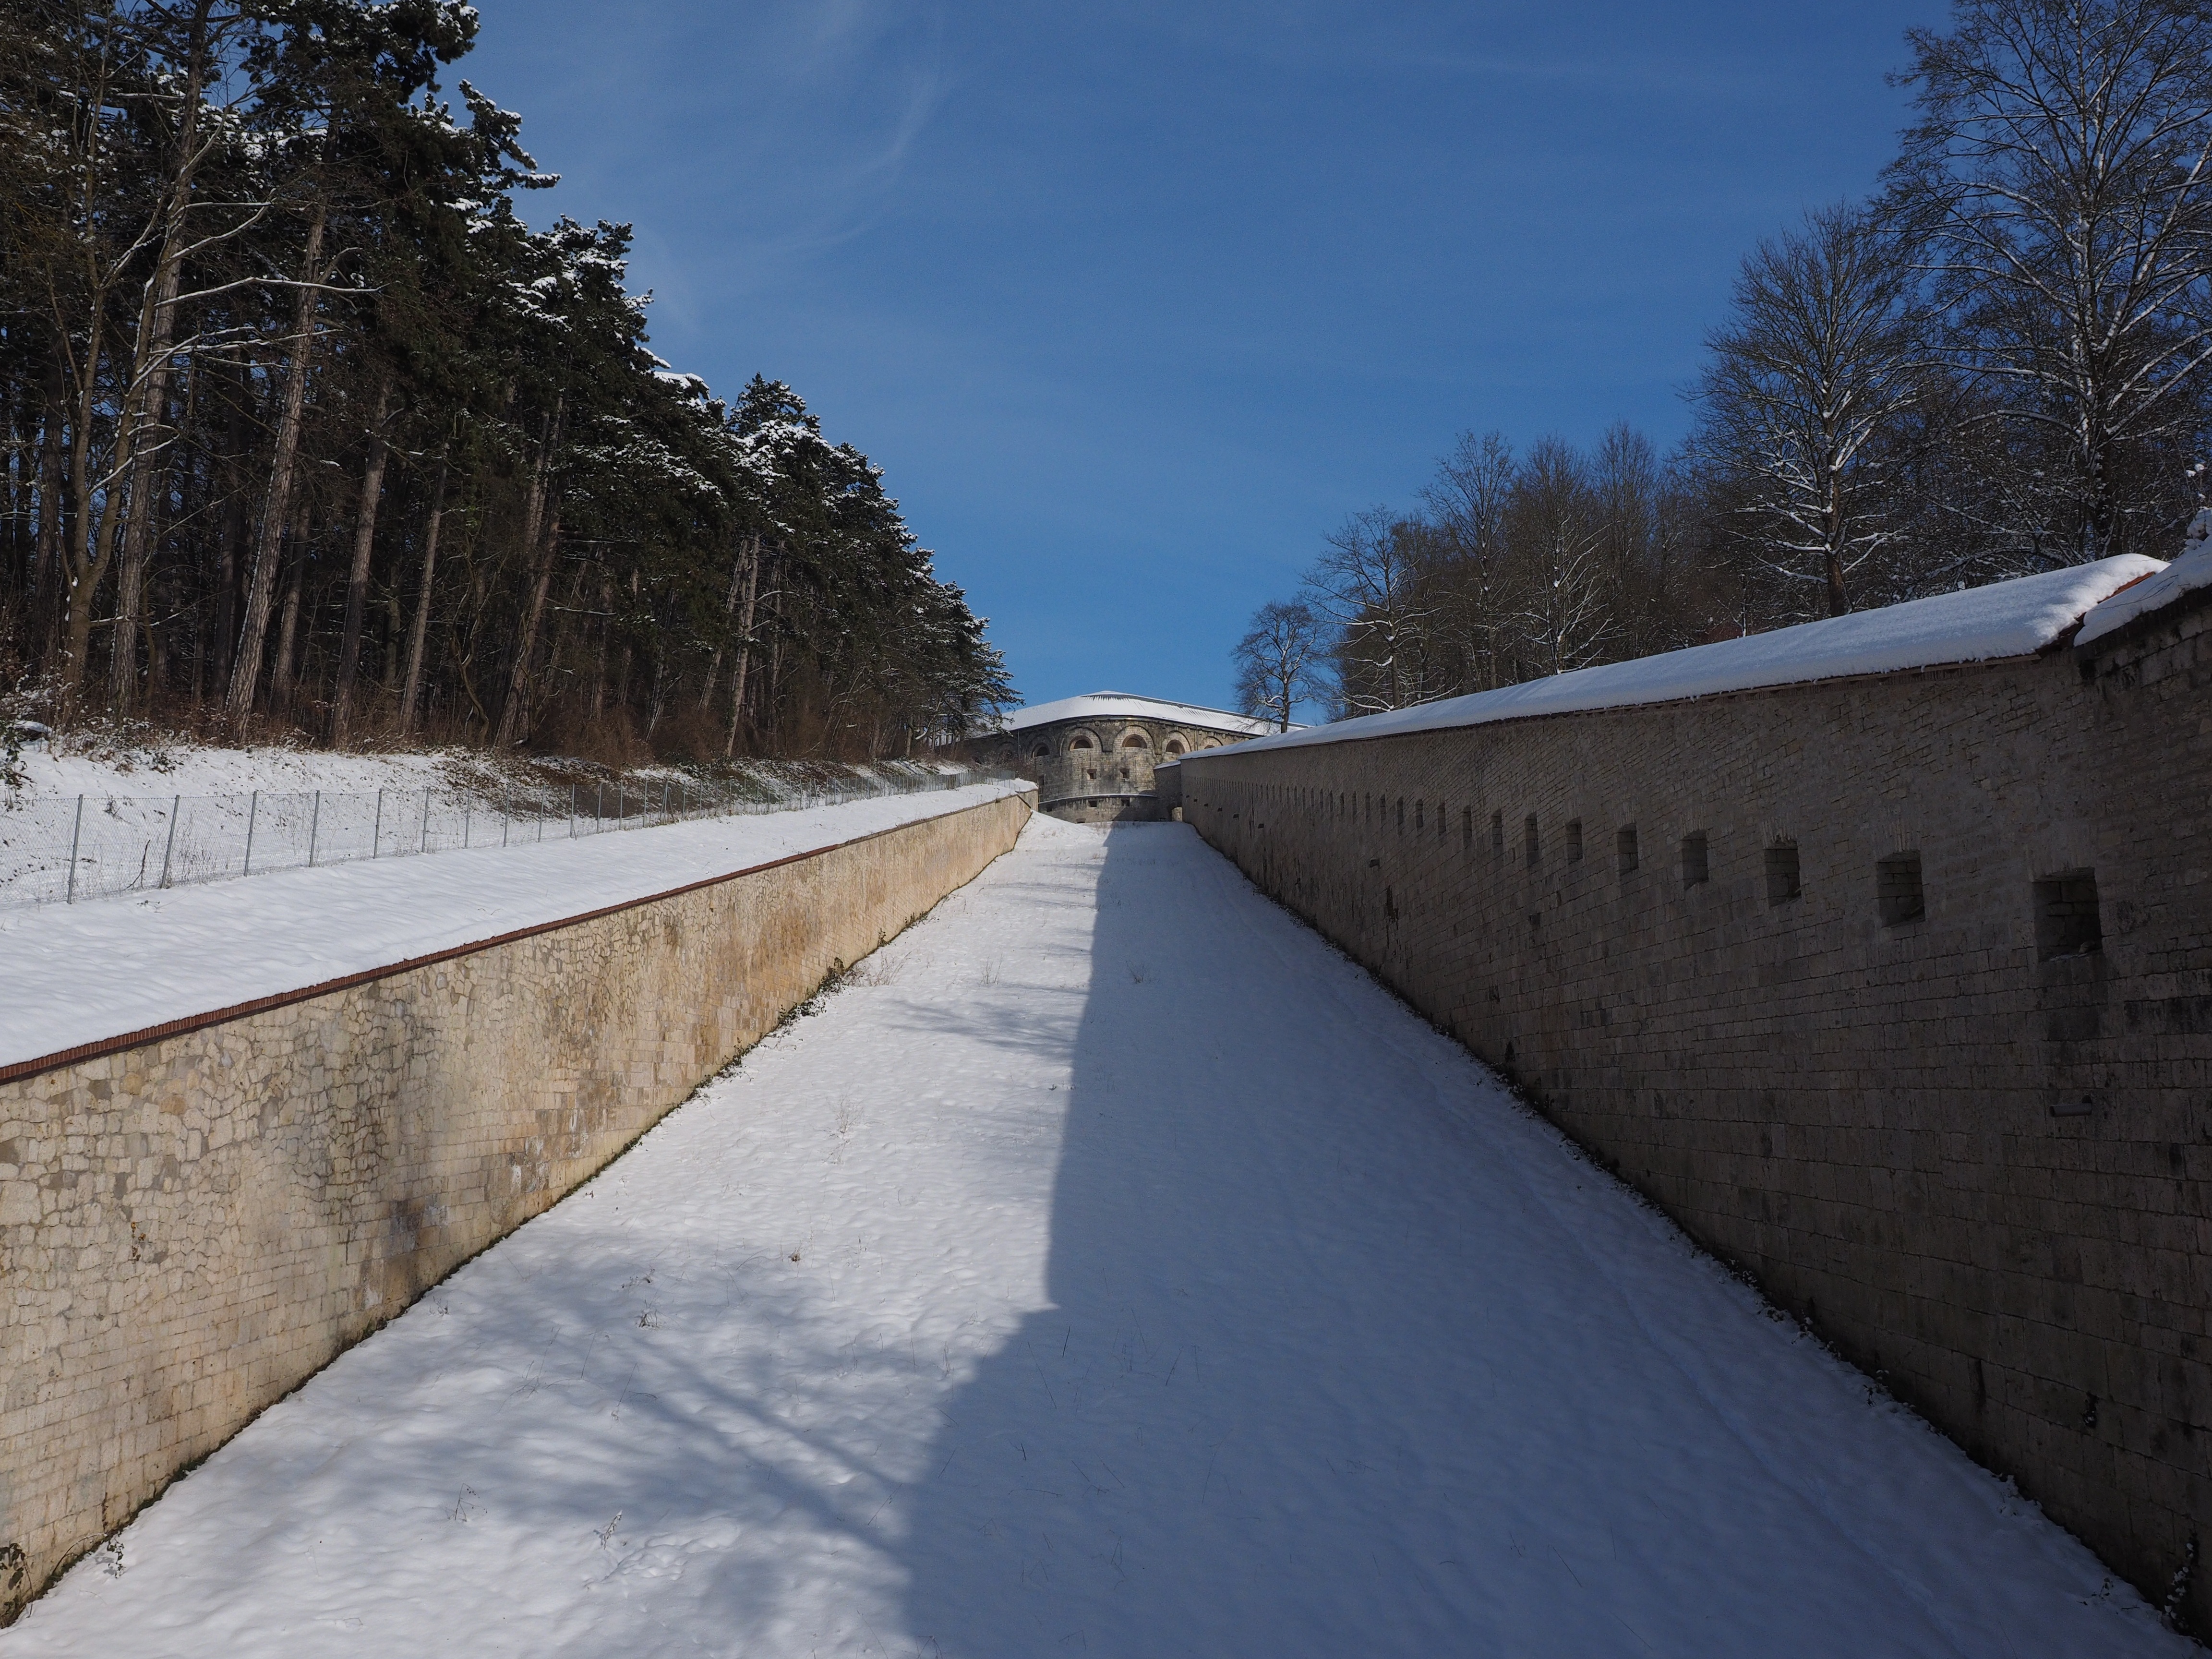
snow, winter, bridge, roof, wall, walkway, ice, weather, castle, season, waterway, courtyard, ulm, citadel, fortress wall, wilhelmsburg, ulmer defence line, reduit, federal fortress ulm